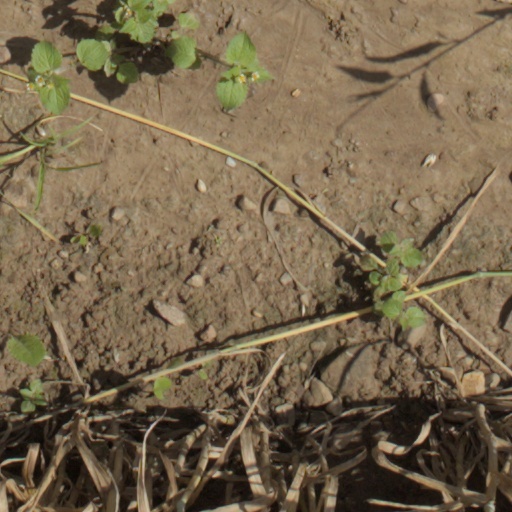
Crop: wheat